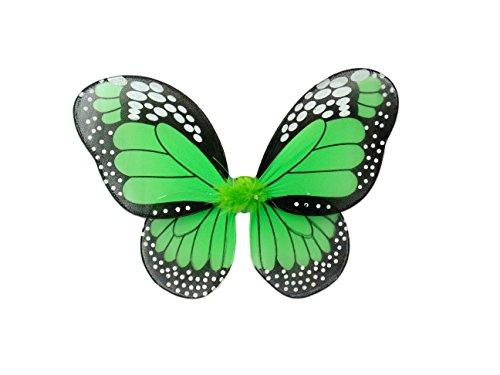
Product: Great Pretenders Fairy Blooms Deluxe Dress with Wings, Green, Medium
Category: Clothing, Shoes & Jewelry | Costumes & Accessories | Kids & Baby | Girls | Costumes
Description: Running in the fields with fairy friends is where you will find your little one in this outfit.
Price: $34.99
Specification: ProductDimensions:21x21x10inches|ItemWeight:14.4ounces|ShippingWeight:14.4ounces(Viewshippingratesandpolicies)|DomesticShipping:ItemcanbeshippedwithinU.S.|InternationalShipping:ThisitemcanbeshippedtoselectcountriesoutsideoftheU.S.LearnMore|ASIN:B00CVB22UM|Itemmodelnumber:36605|Manufacturerrecommendedage:36months-8years